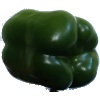
Label: Pepper Green 1